Deborah King

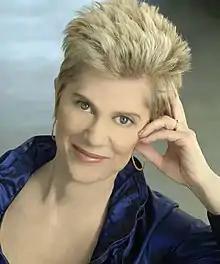
Headshot of Deborah King (2007)

Deborah King (born February 9, 1948) is an American author, speaker and attorney. She is the founder and CEO of the Deborah King Center and the author of four books including "New York Times" best-selling "Be Your Own Shaman".